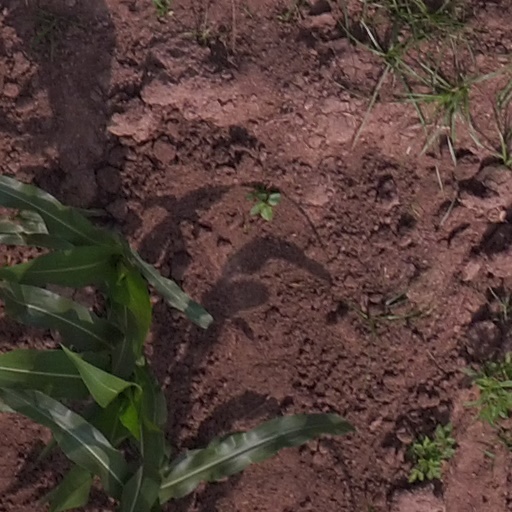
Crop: maize; corn